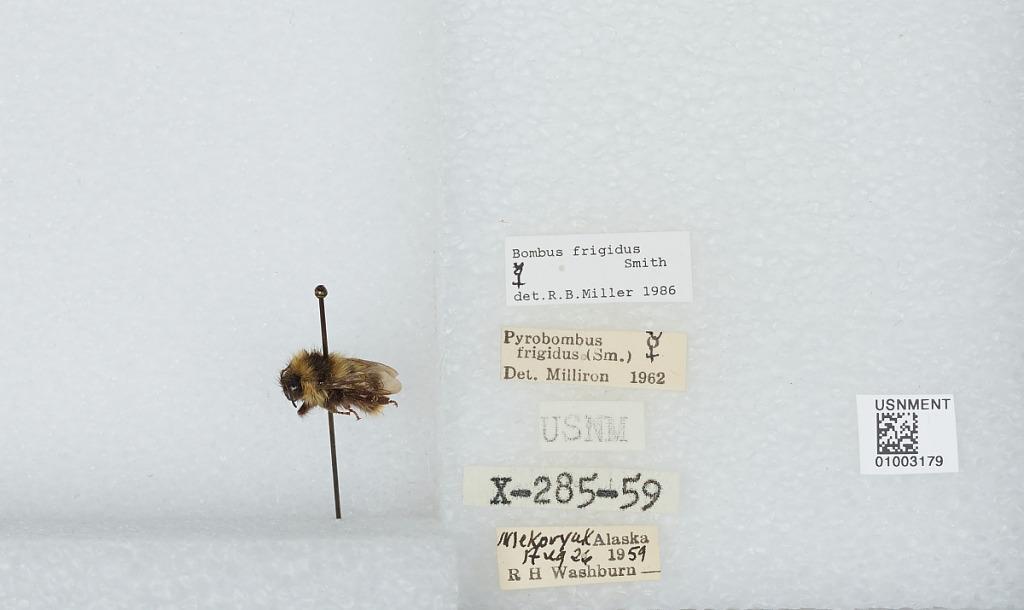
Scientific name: Bombus (Pyrobombus) frigidus Smith
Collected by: R. Washburn
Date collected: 1959-8-26
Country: United States
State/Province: Alaska
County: Bethel
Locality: Mekoryuk
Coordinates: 60.3892, -166.207
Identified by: Miller, R. B.